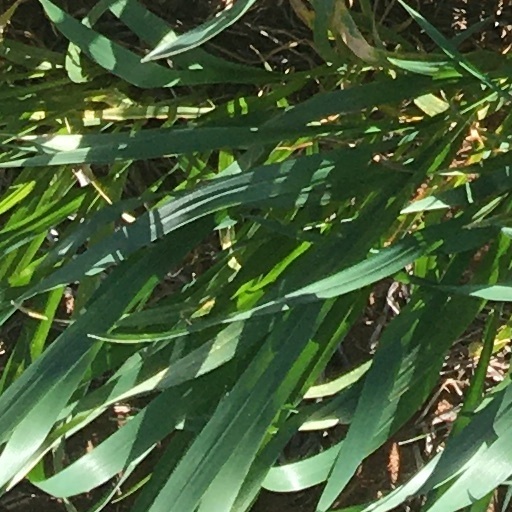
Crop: wheat